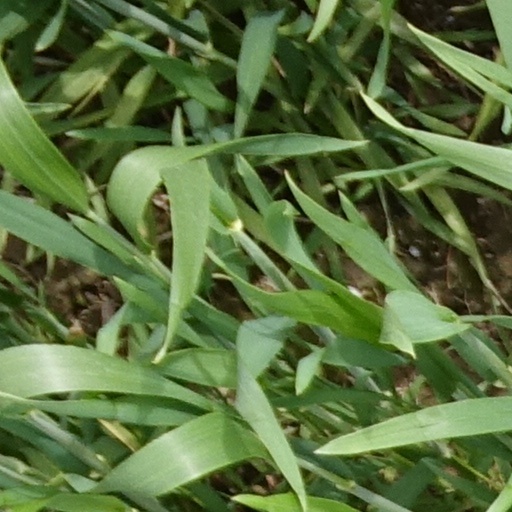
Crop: wheat